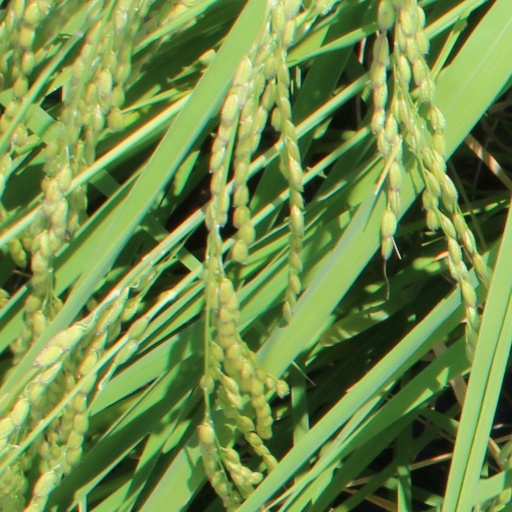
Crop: rice